Canadian Pacific Railway

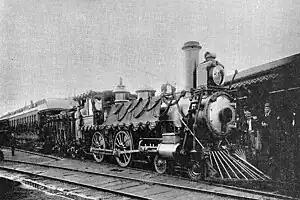
Funeral train of Prime Minister Sir John A. Macdonald

Sleeping cars were operated by a separate department of the railway that included the dining and parlour cars and aptly named as the Sleeping, Dining and Parlour Car Department. The CPR decided from the very beginning that it would operate its own sleeping cars, unlike railways in the United States that depended upon independent companies that specialized in providing cars and porters, including building the cars themselves. Pullman was long a famous name in this regard; its Pullman porters were legendary. Other early companies included the Wagner Palace Car Company. Bigger-sized berths and more comfortable surroundings were built by order of the CPR's General Manager, William Van Horne, who was a large man himself. Providing and operating their own cars allowed better control of the service provided as well as keeping all of the revenue received, although dining-car services were never profitable. But railway managers realized that those who could afford to travel great distances expected such facilities, and their favourable opinion would bode well to attracting others to Canada and the CPR's trains.